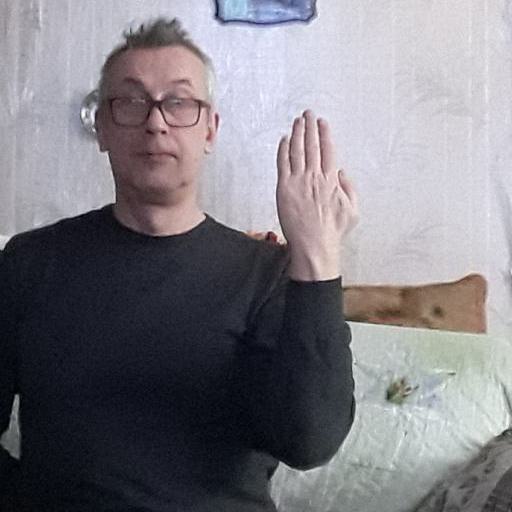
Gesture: stop_inverted